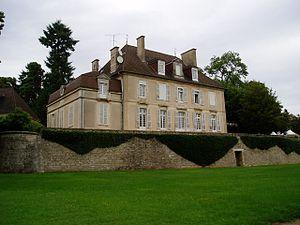
Le château de Rigny, Haute-Saône
Rigny est une commune française située dans le département de la Haute-Saône, en région Bourgogne-Franche-Comté.